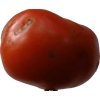
Label: tomato